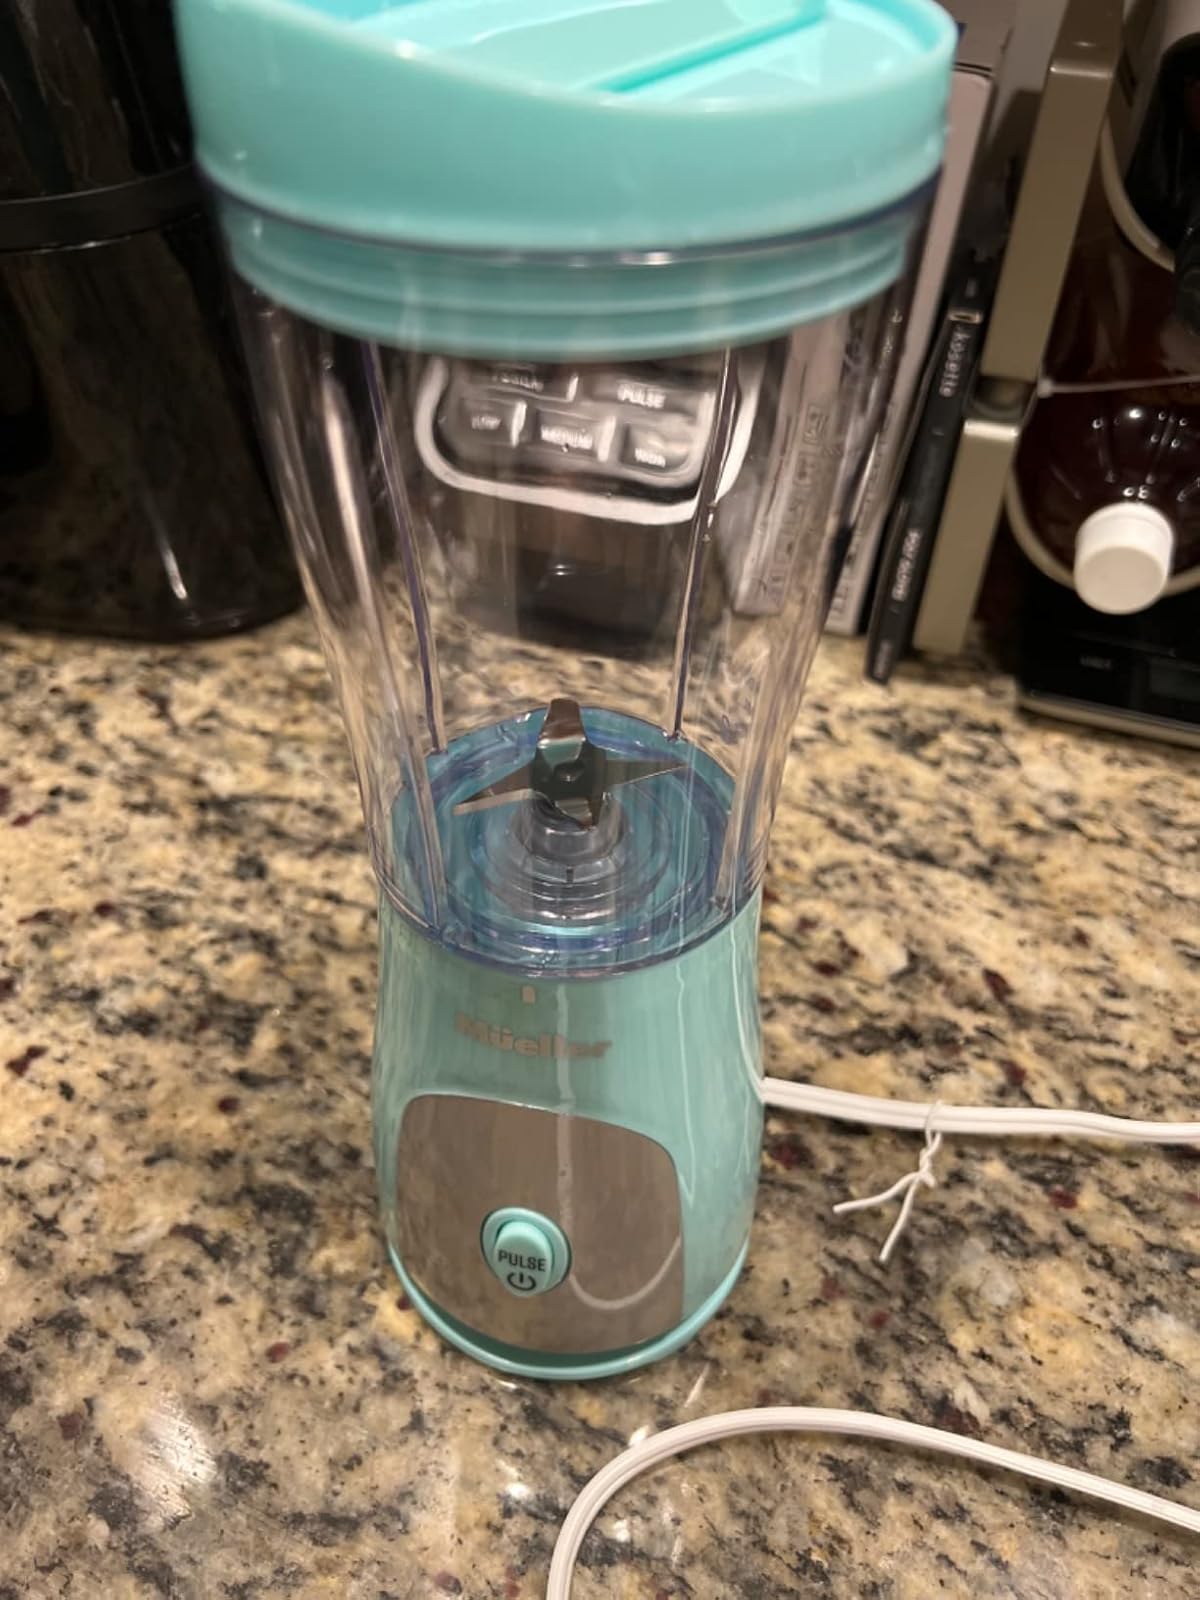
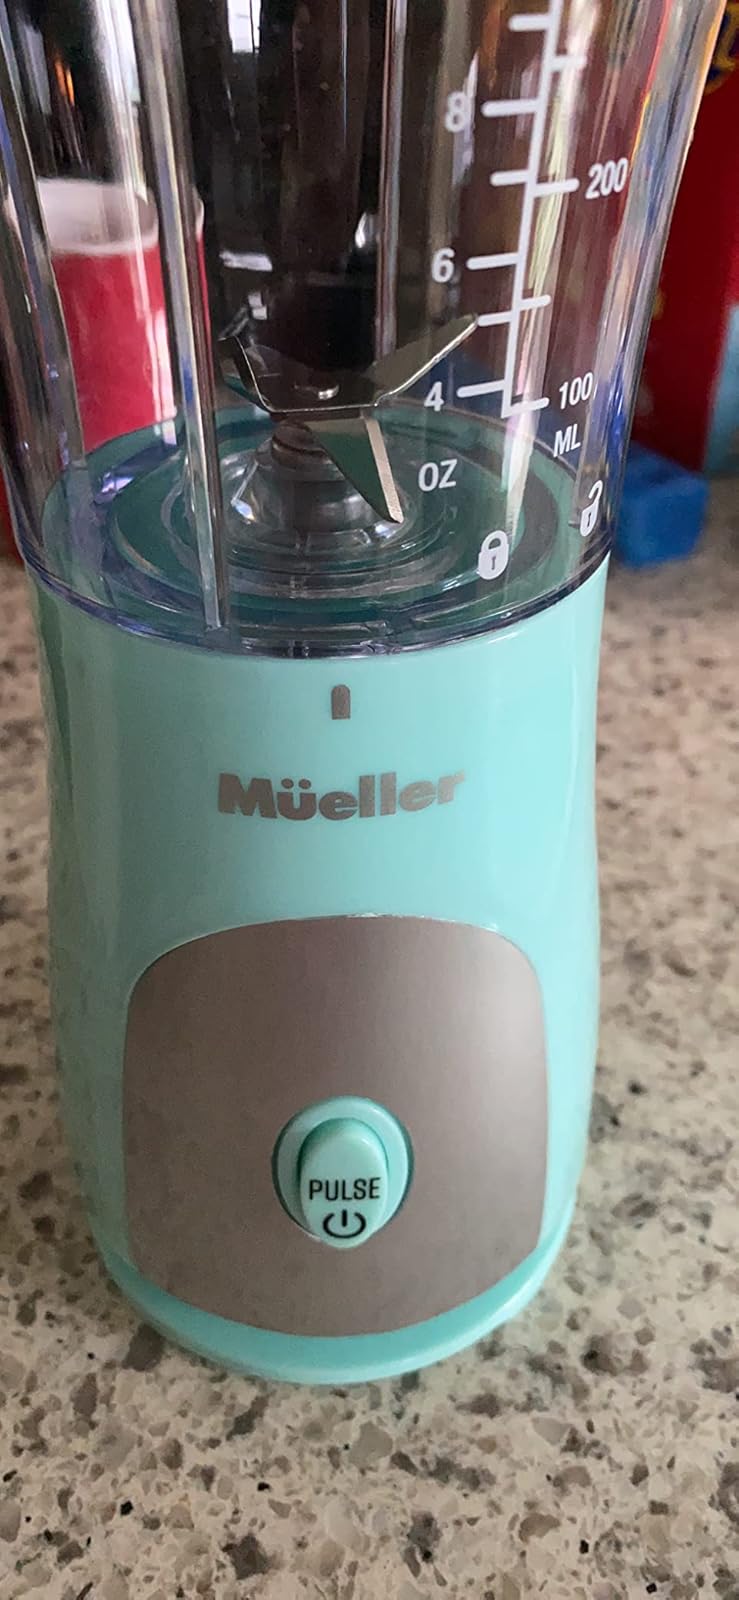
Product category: items_blender
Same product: yes